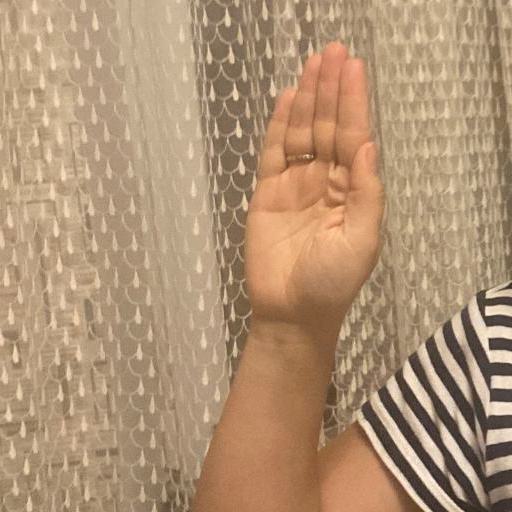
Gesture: stop